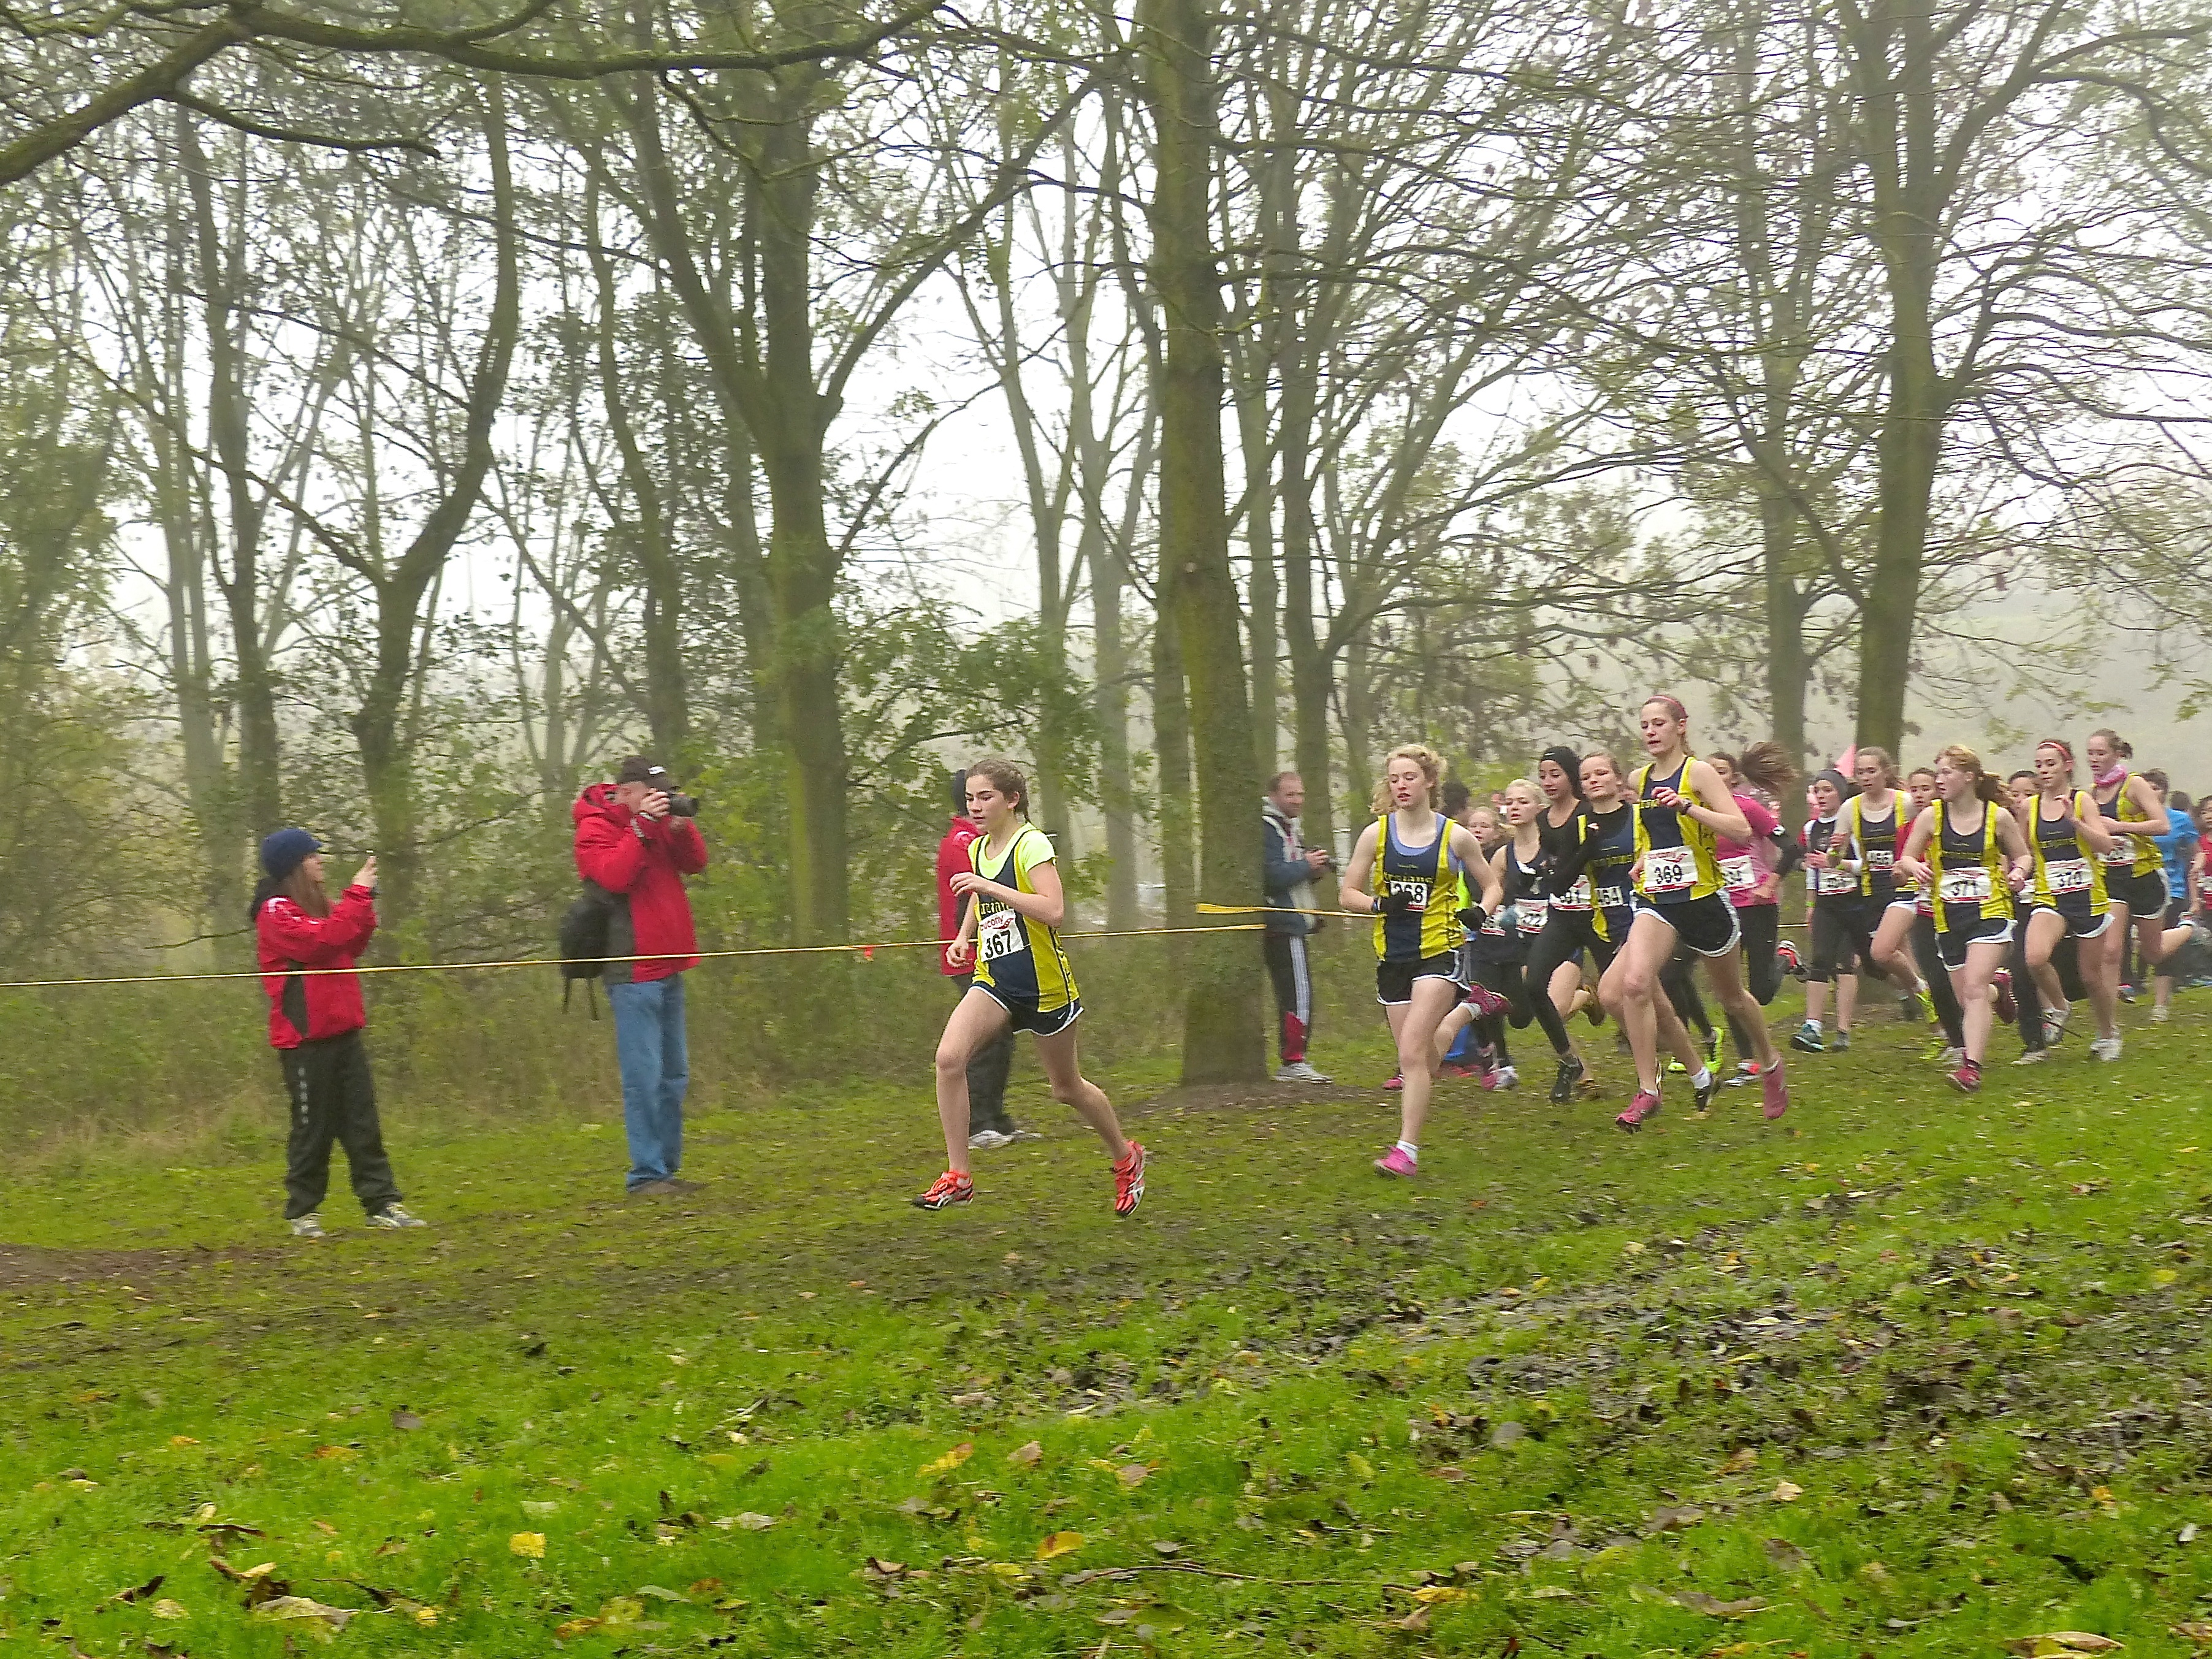
person, fog, mist, sport, meadow, running, recreation, ash, crosscountry, belgium, race, competition, team, sports, championship, endurance, athletics, xc, antwerp, necis, physical exercise, outdoor recreation, human action, endurance sports, duathlon, cross country running